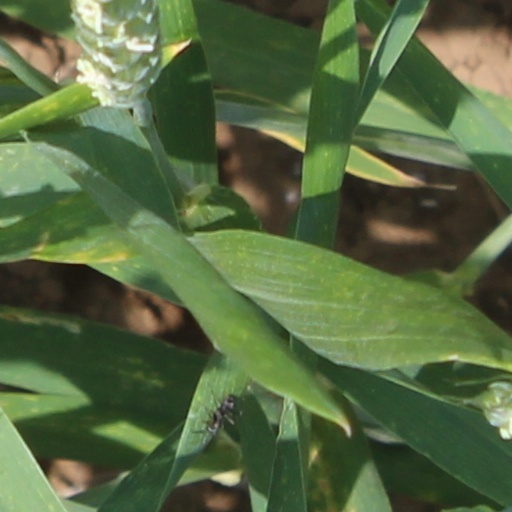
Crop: wheat